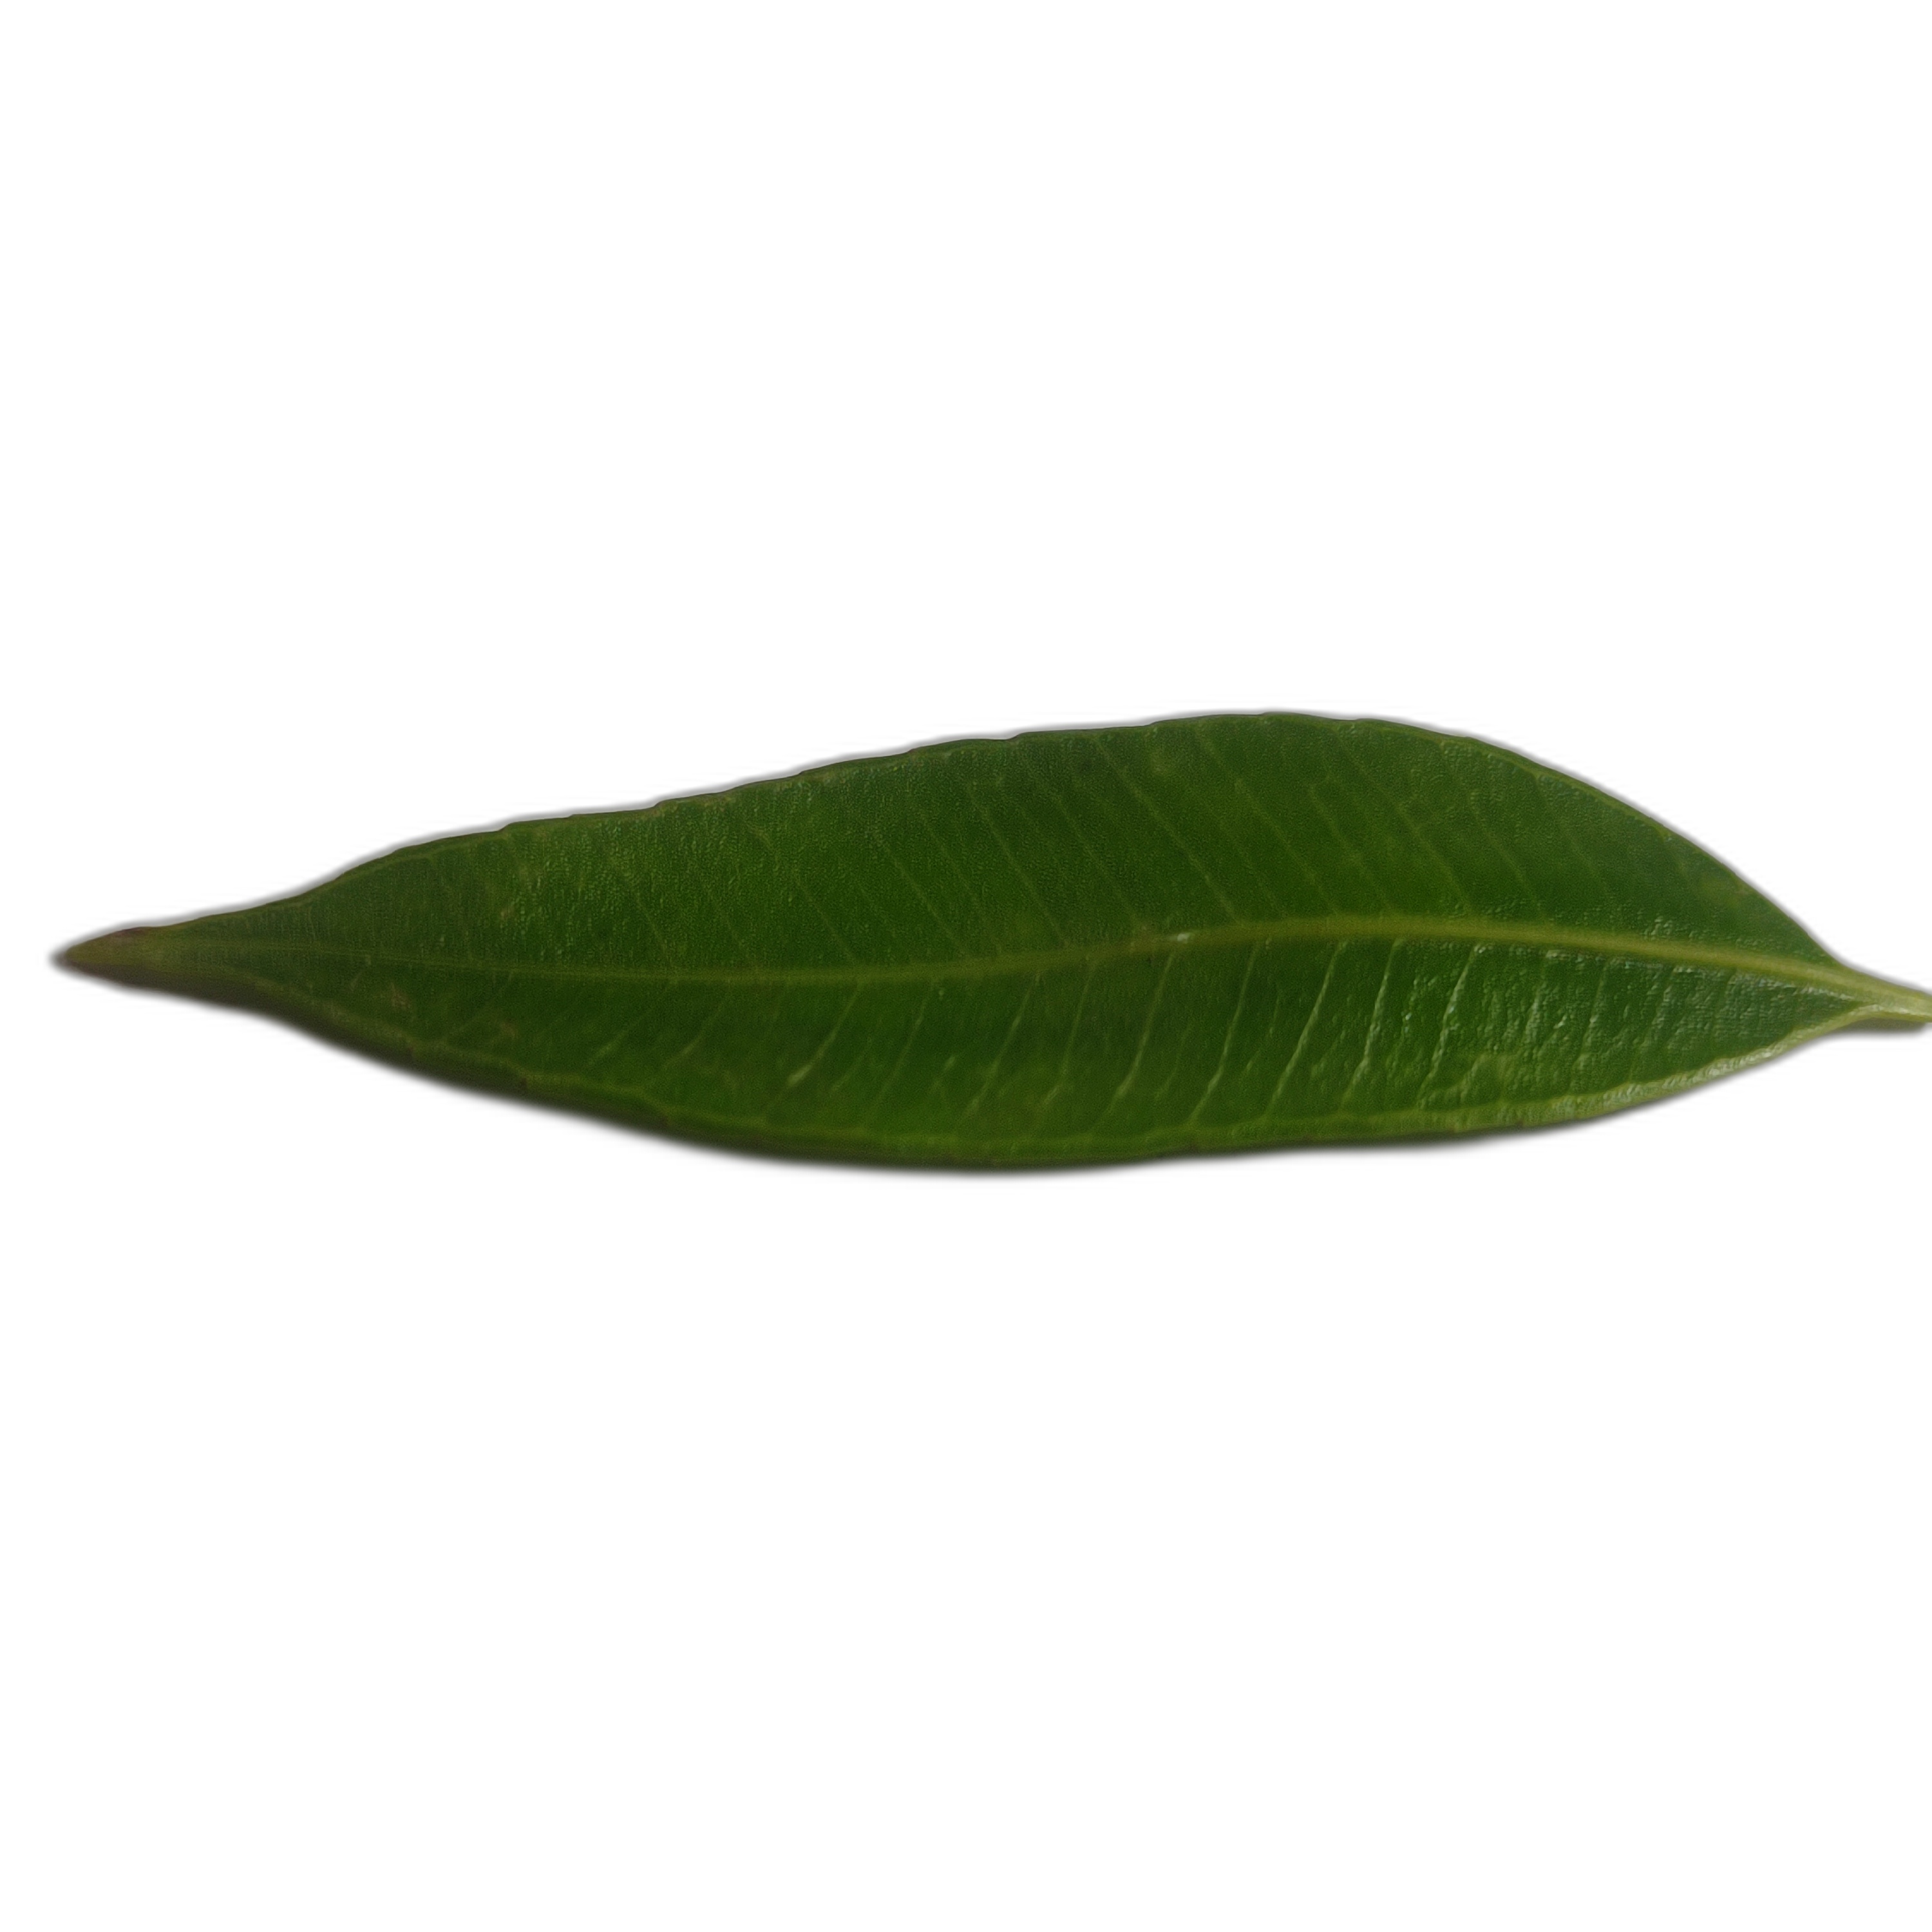
Label: healthy